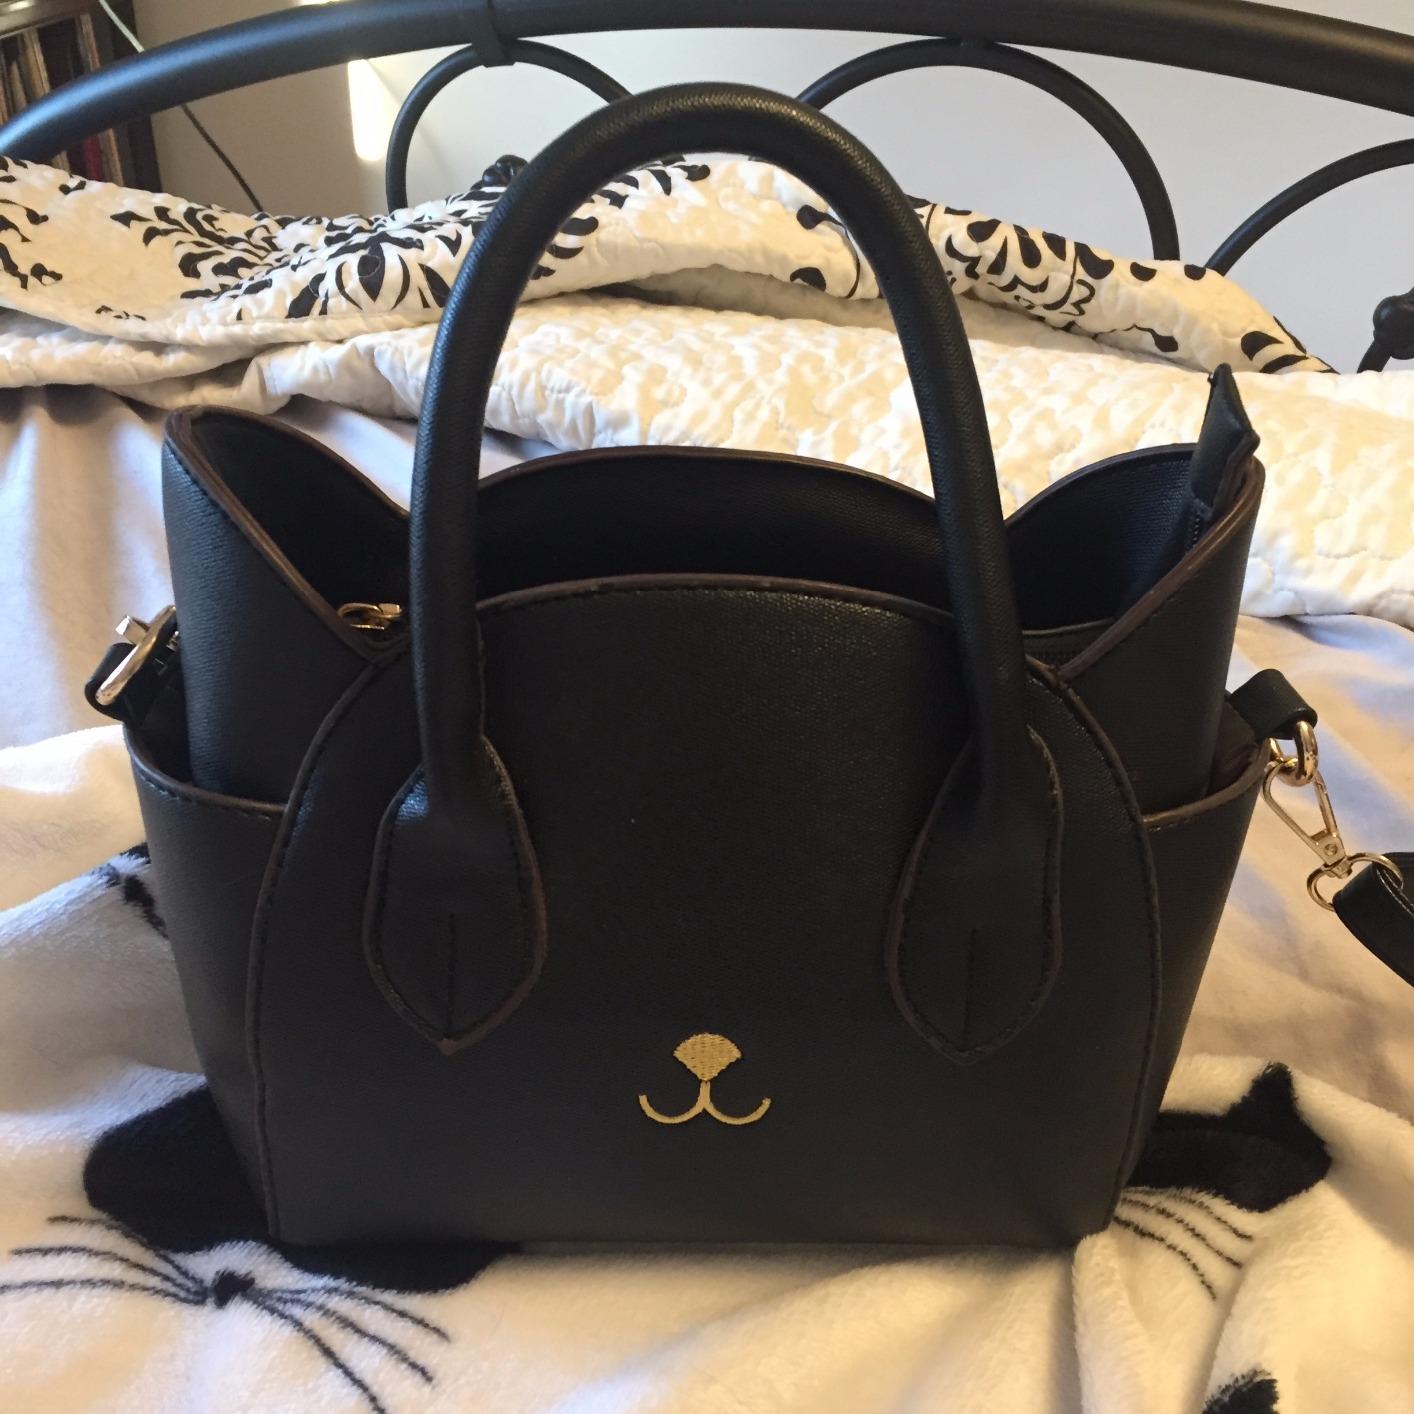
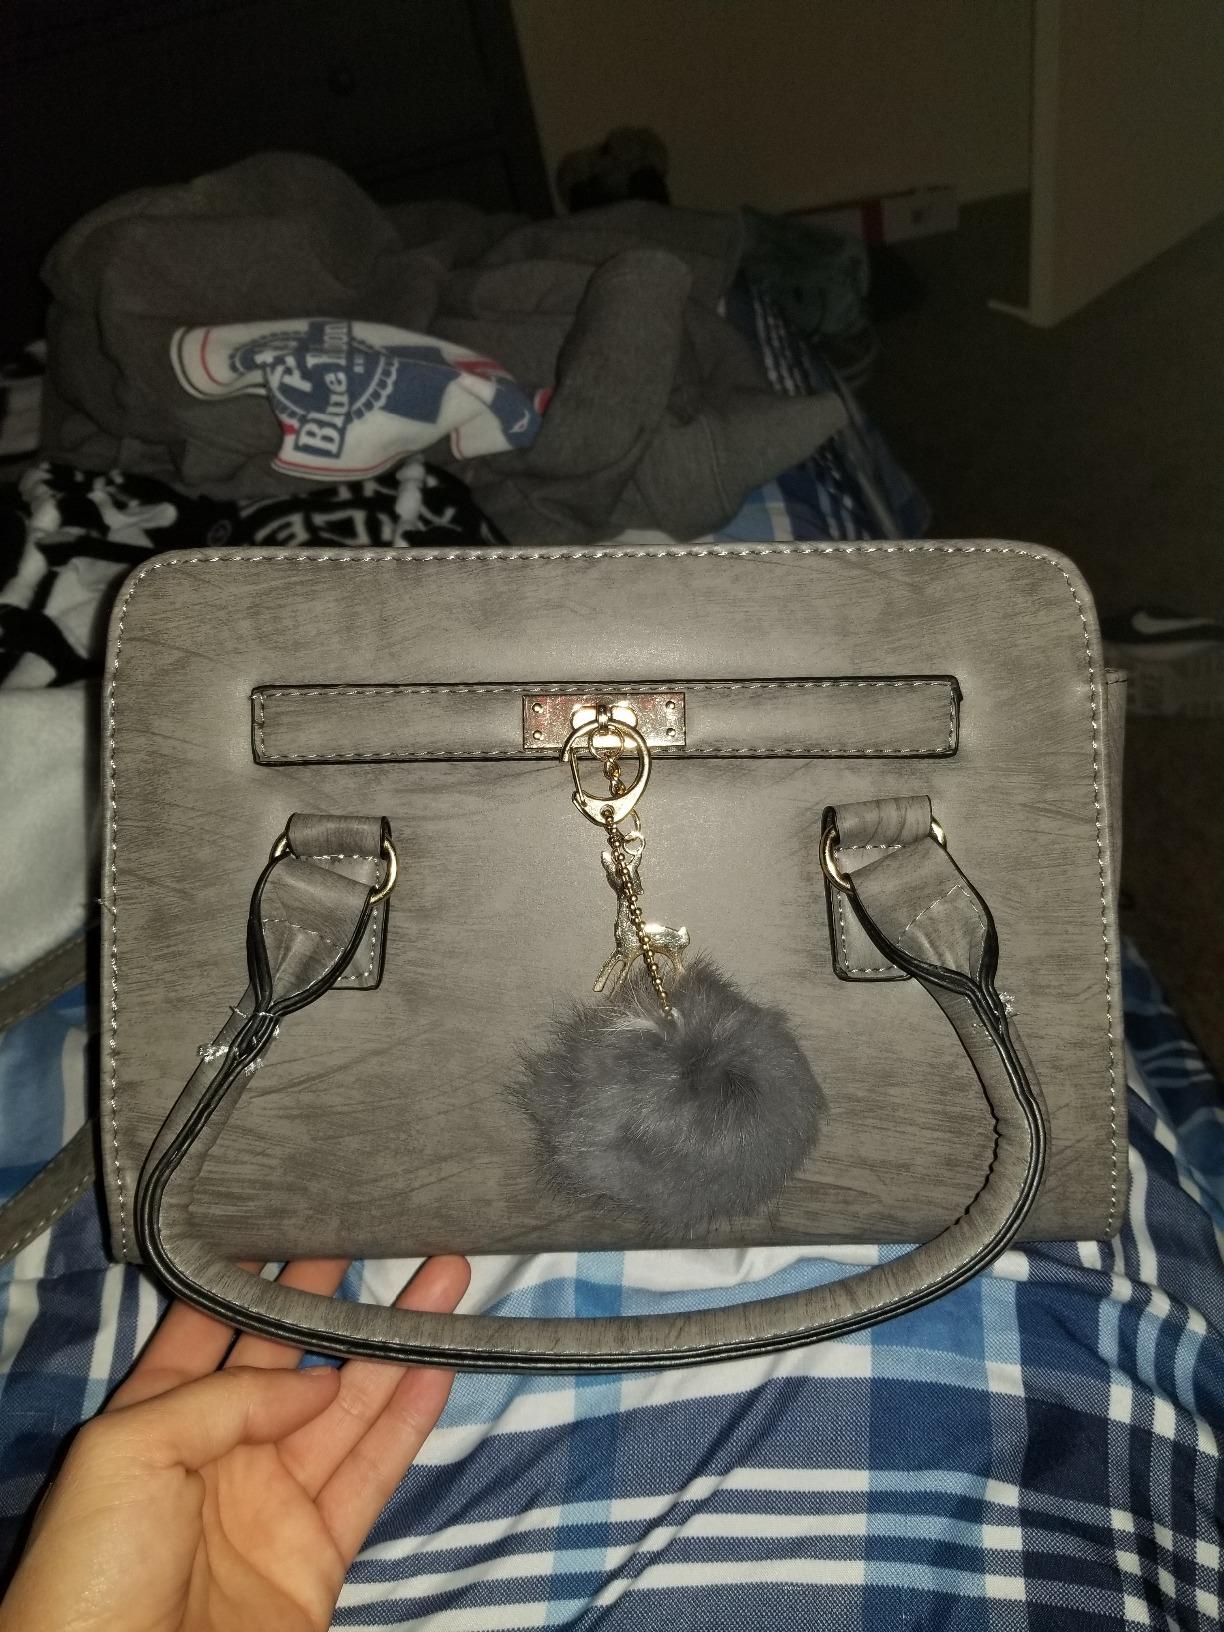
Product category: accessories_handbag
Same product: no